Dave Allerdice

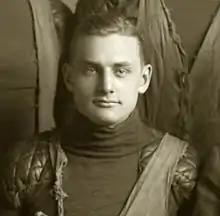
Allerdice, 1909

David Way Allerdice (March 26, 1887 – January 10, 1941) was an American football player and coach. He played college football as the University of Michigan as a halfback from 1907 to 1909. Allerdice served as the head football coach at Butler University in 1911 and the University of Texas at Austin from 1911 to 1915. He left Butler after the team's first game in early October to move to Texas, succeeding his former Michigan teammate Billy Wasmund, who had died from a fall.